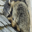
Label: raccoon